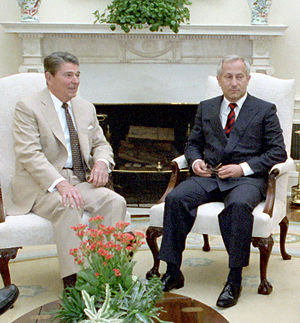
Politiets Efterretningstjeneste / Historie / Dobbeltagenten Gordijevskij
Ronald Reagan og dobbeltagenten Oleg Gordijevskij.
Politiets Efterretningstjeneste er Danmarks nationale efterretnings- og sikkerhedstjeneste, der blev oprettet i 1939 under Rigspolitichefen. Tjenesten har til opgave at identificere, forebygge og imødegå trusler mod friheden, demokratiet og den nationale sikkerhed i det danske samfund, såvel i Danmark som trusler rettet mod danskere og danske interesser i udlandet.